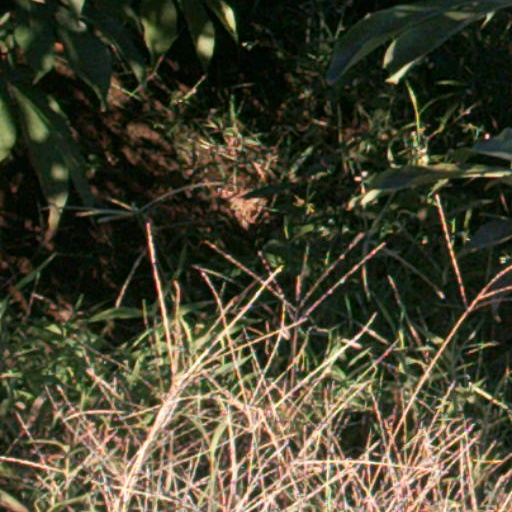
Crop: cassava